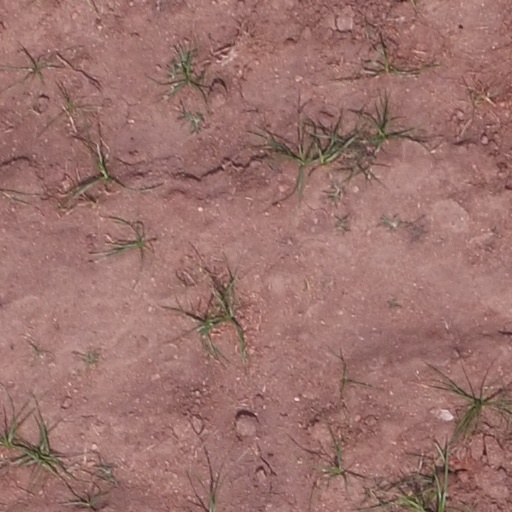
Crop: maize; corn